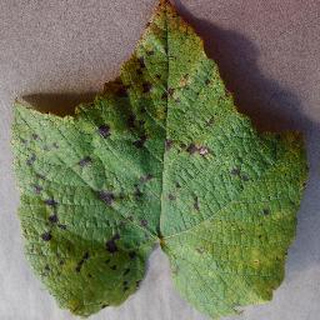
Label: grape_leaf_blight